Mark Speckman

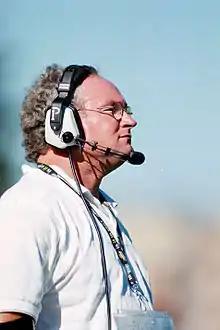

Mark Joseph Speckman (born July 31, 1955) is an American gridiron football coach and former player. Speckman was as the head football coach at Willamette University from 1998 to 2011 and at Menlo College in 2012. As coach of the Willamette Bearcats, he led his team to three playoff berths at the NCAA Division III level. He was the running backs coach of the Montreal Alouettes of the Canadian Football League (CFL) in 2013 and 2014 and the offensive coordinator at Lawrence University in Appleton, Wisconsin from 2015 to 2016. A California native, he was born without hands and played football at the college level. Speckman also works as a motivational speaker.